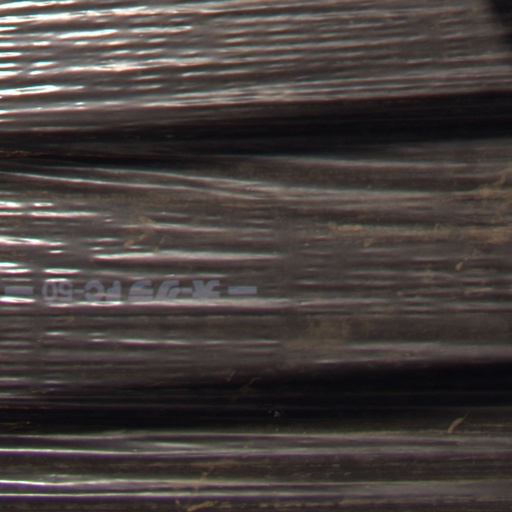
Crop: Jerusalem artichoke